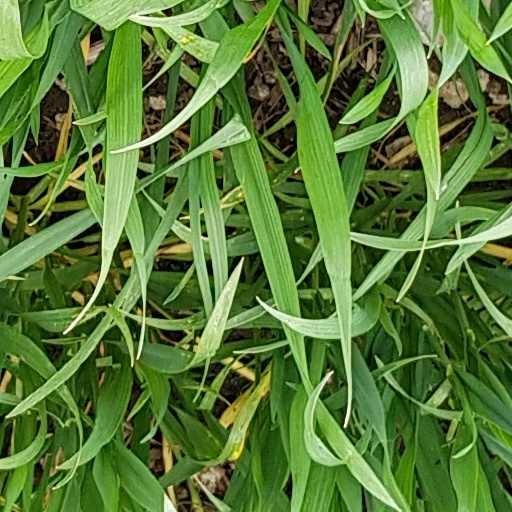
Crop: wheat